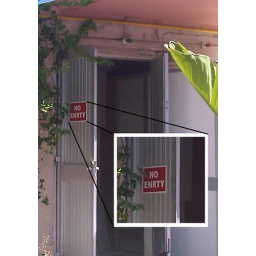
Sign on a door to the pump house of a swimming pool at my hotel in Malta.